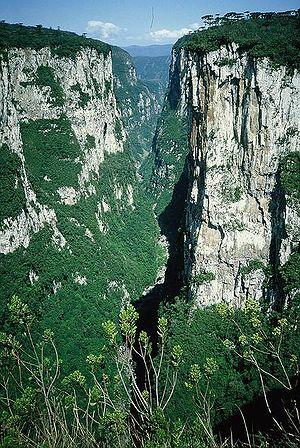
Le canyon d'Itaimbezinho est un canyon du massif de la Serra Geral. Il se situe à la limite des États du Rio Grande do Sul et de Santa Catarina, au Brésil. Il s'agit de la principale curiosité naturelle du parc national d'Aparados da Serra.